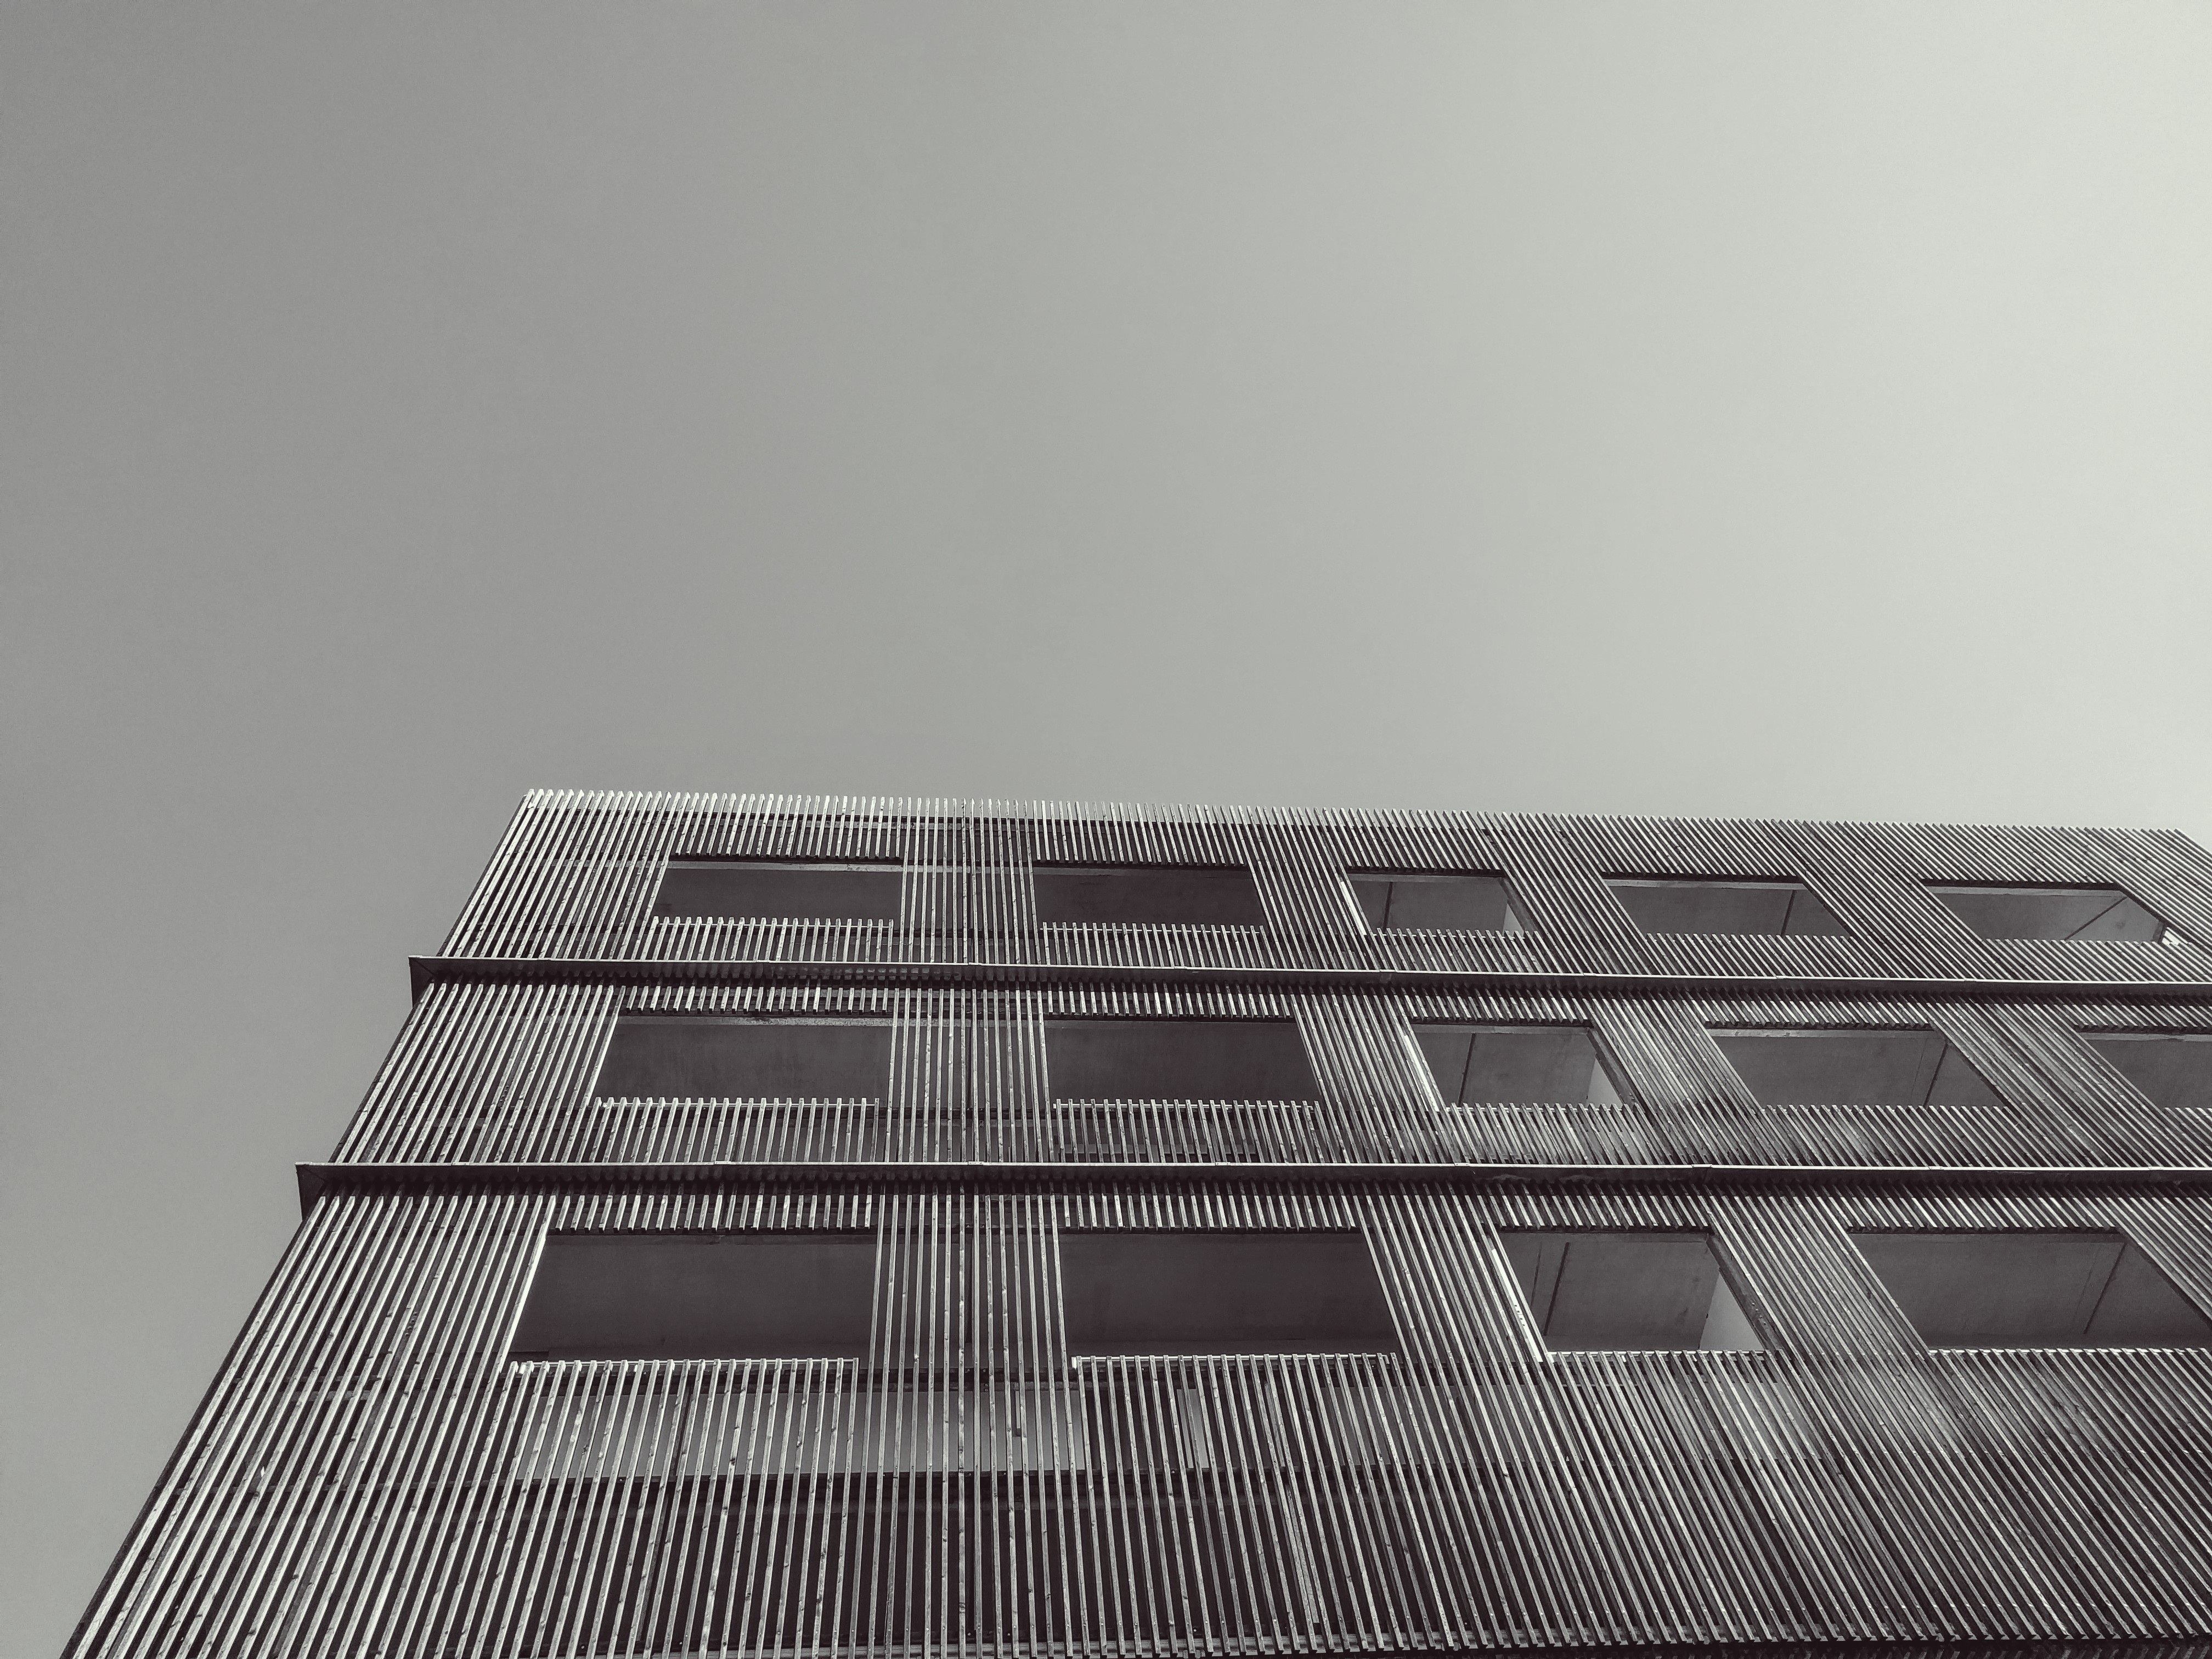
architecture, wood, window, home, pattern, line, black, tire, design, flooring